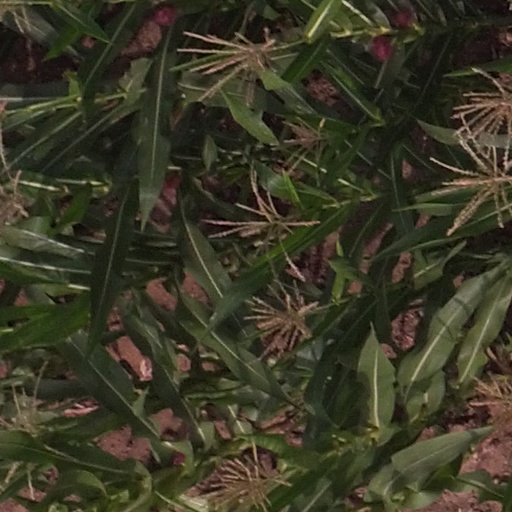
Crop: maize; corn